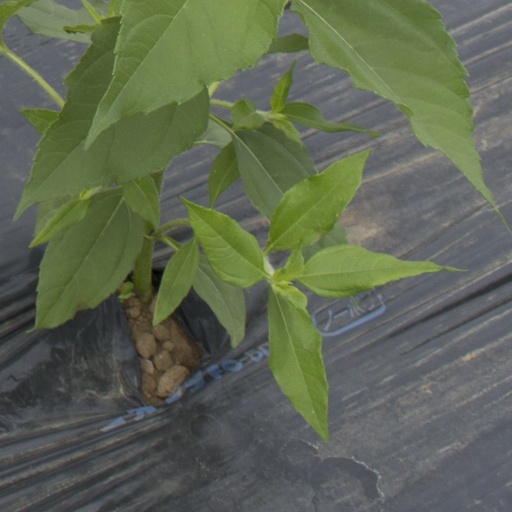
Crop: Jerusalem artichoke